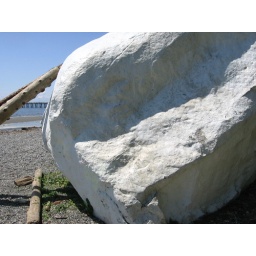
Taked May 30th around 2pm, but sun is shing and the white rock is beaming! Mid Shot